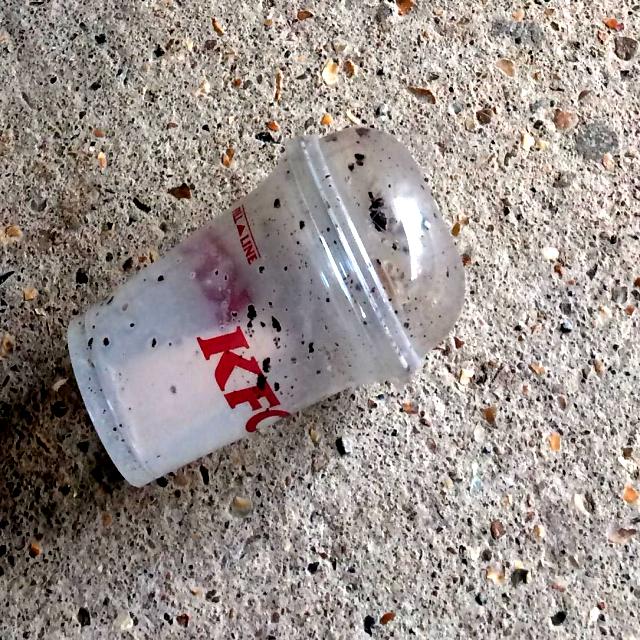
Label: Trash